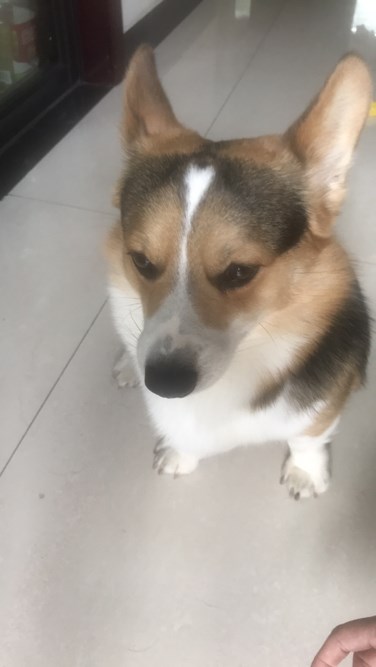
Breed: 2909-n000116-Cardigan